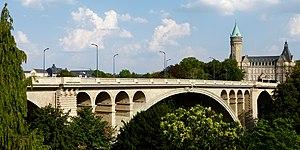
Luxembourg, communément appelée Luxembourg-Ville ou simplement d’Stad, est la capitale du Grand-Duché de Luxembourg ainsi que la plus grande ville du pays avec un peu plus de 119 000 habitants.
Le pont Adolphe est situé à Luxembourg-Ville, dans le sud du Luxembourg. Il relie le boulevard Royal, en Ville-Haute, à l'avenue de la Liberté, dans le quartier de la gare et permet à la route nationale 2 ainsi qu'au futur tramway de Luxembourg de franchir la vallée de la Pétrusse et est de ce fait la principale route reliant le centre-ville, la Ville-Haute, et le sud de la ville.
Un pont à voûtes en maçonnerie habituellement appelé pont en maçonnerie ou pont en pierre ou pont voûté, désigne une technique de fabrication des ponts, mais constitue surtout une des grandes familles de ponts qui a été mise en œuvre de l’Antiquité jusqu’au début du XXᵉ siècle.